Winnipeg

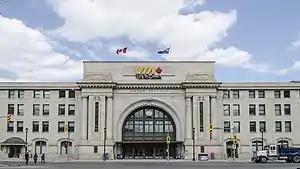
Union Station is the inter-city railway station for the city.

Since 1992, the city of Winnipeg has been represented by 15 city councillors and a mayor, both elected every four years. The present mayor, Scott Gillingham, was first elected to office in 2022. The city is a single-tier municipality, governed by a mayor-council system. The structure of the municipal government is set by the provincial legislature in the City of Winnipeg Charter Act, which replaced the old City of Winnipeg Act in 2003. The mayor is elected by direct popular vote to serve as the chief executive of the city. At Council meetings, the mayor has one of 16 votes. The city governance functions off the "strong-mayor" model, which allows for a "two-tiered system" or voting block between the councillors who are on or not on the Executive Policy Committee. The City Council is a unicameral legislative body, representing geographical wards throughout the city.